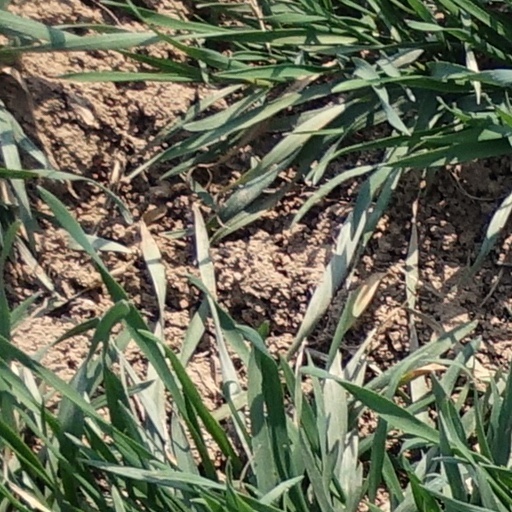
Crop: wheat